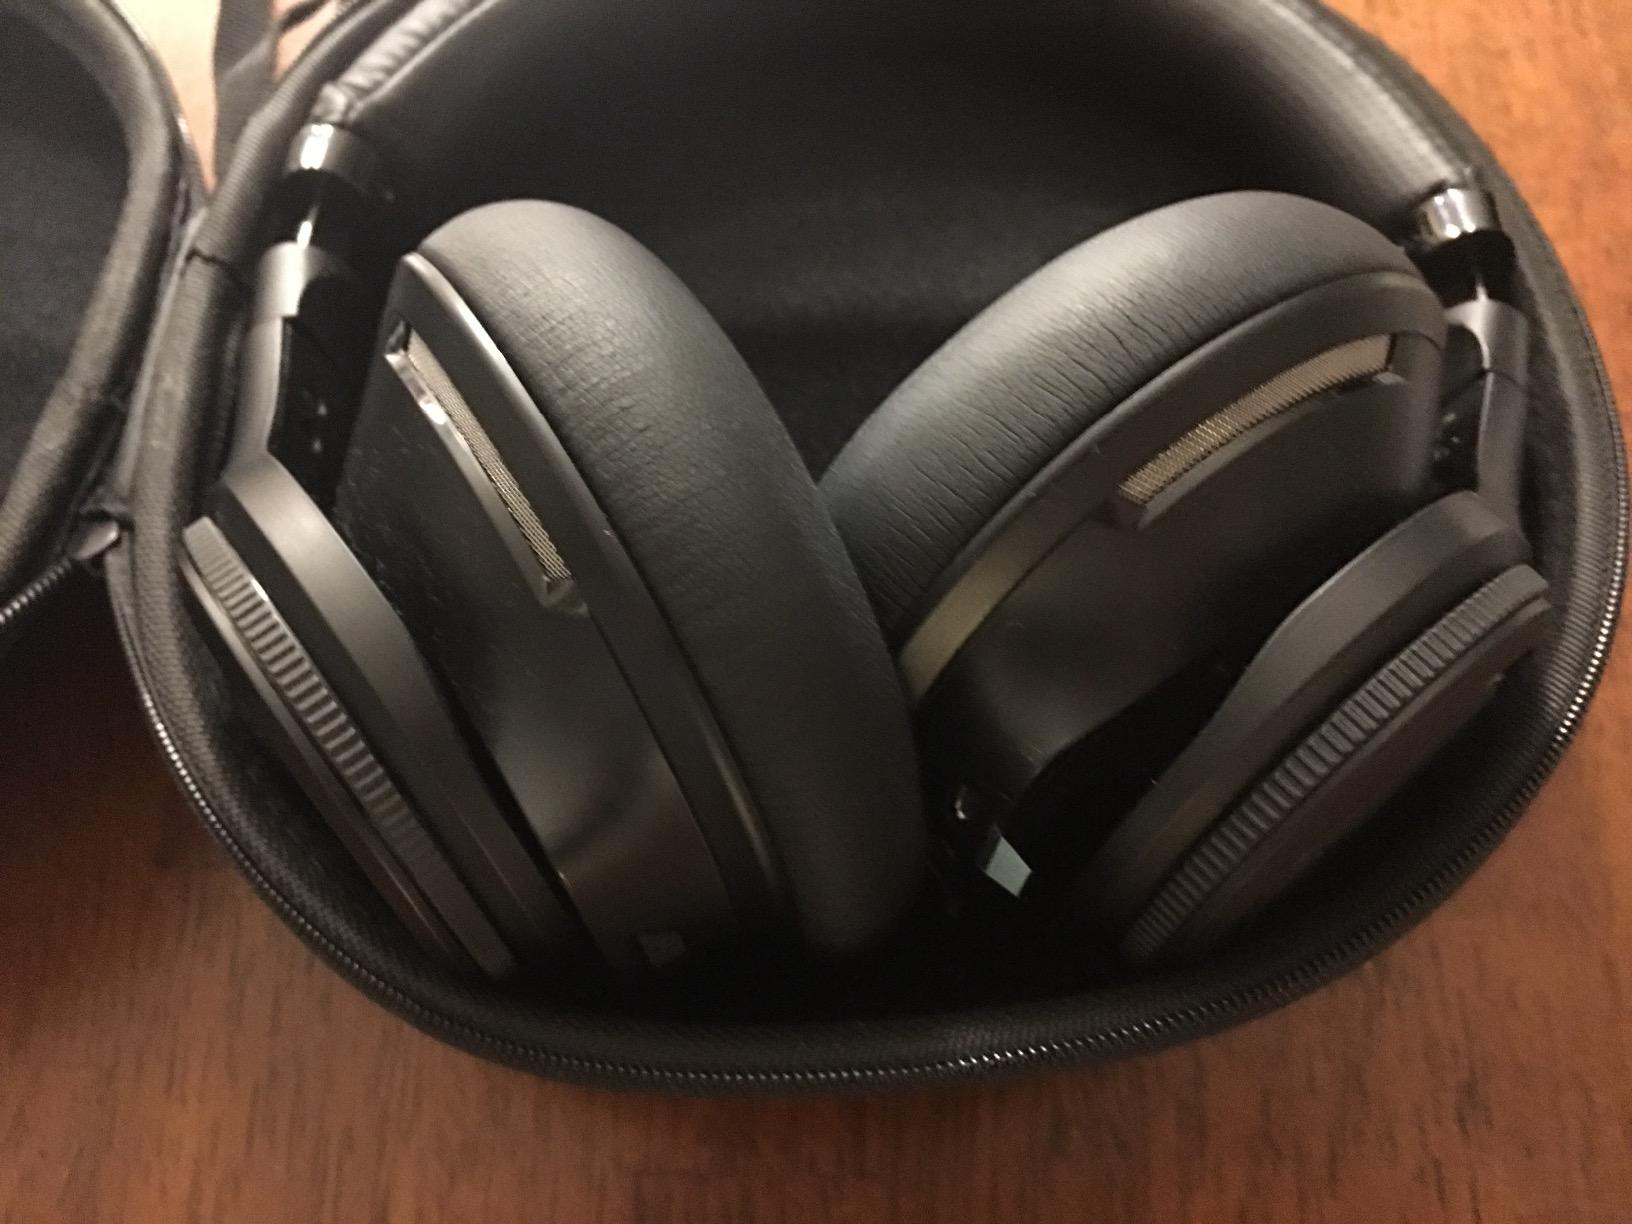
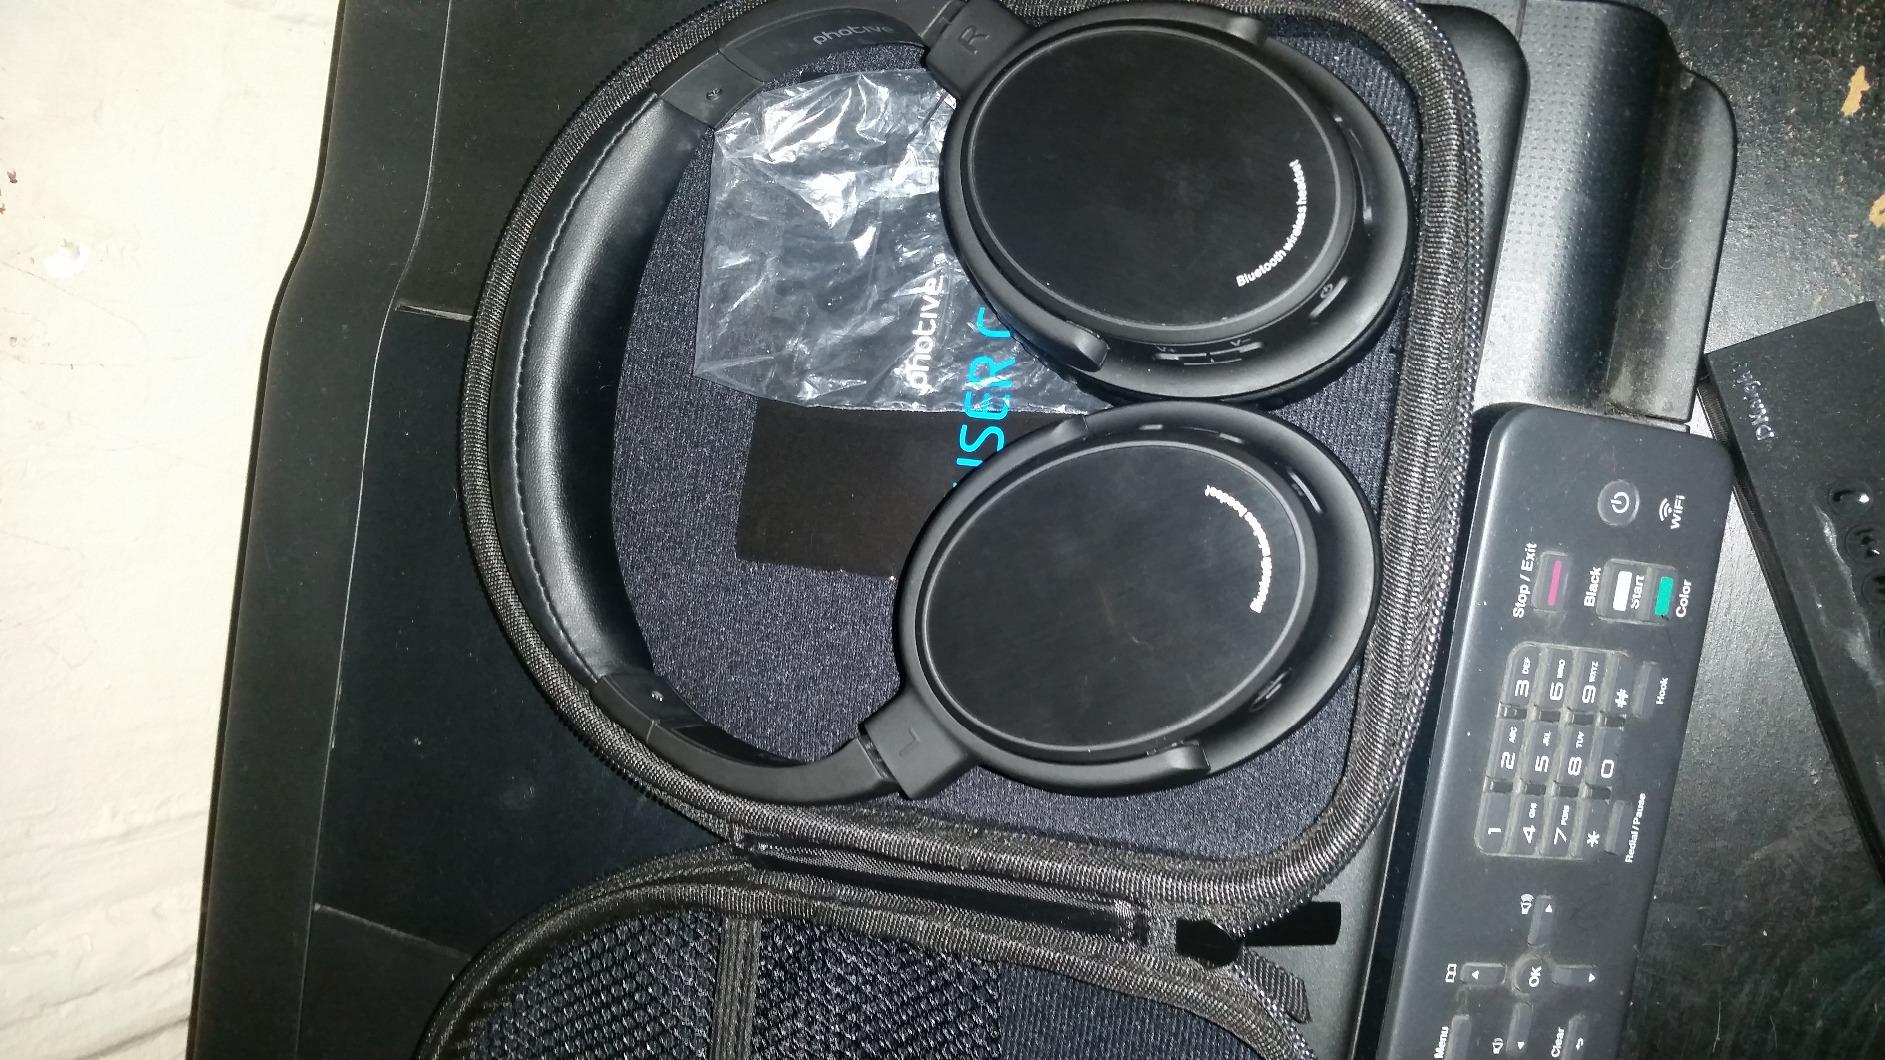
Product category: headphones
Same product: no